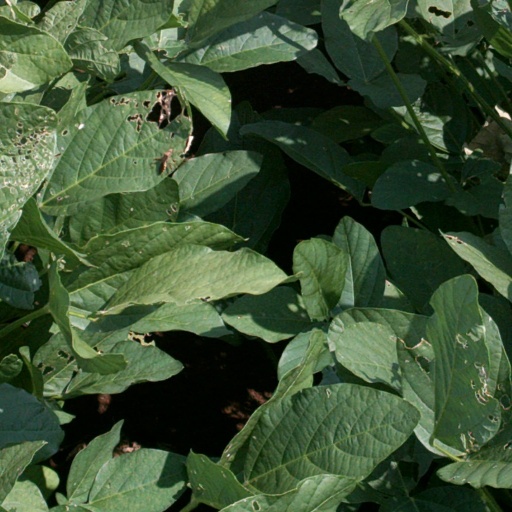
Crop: soybean